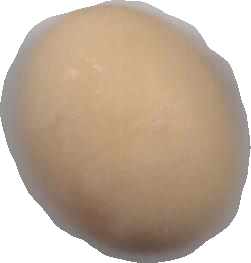
Variety: Anjasmoro